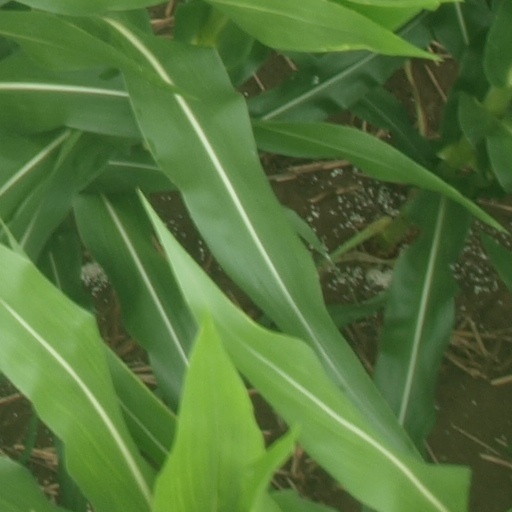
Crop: maize; corn